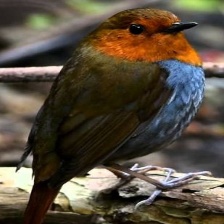
Species: JAPANESE ROBIN
Scientific name: ERITHACUS AKAHIGE
ImageNet parent category: robin